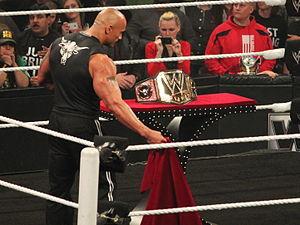
Le WWE Championship est un championnat de catch utilisé par la World Wrestling Entertainment.